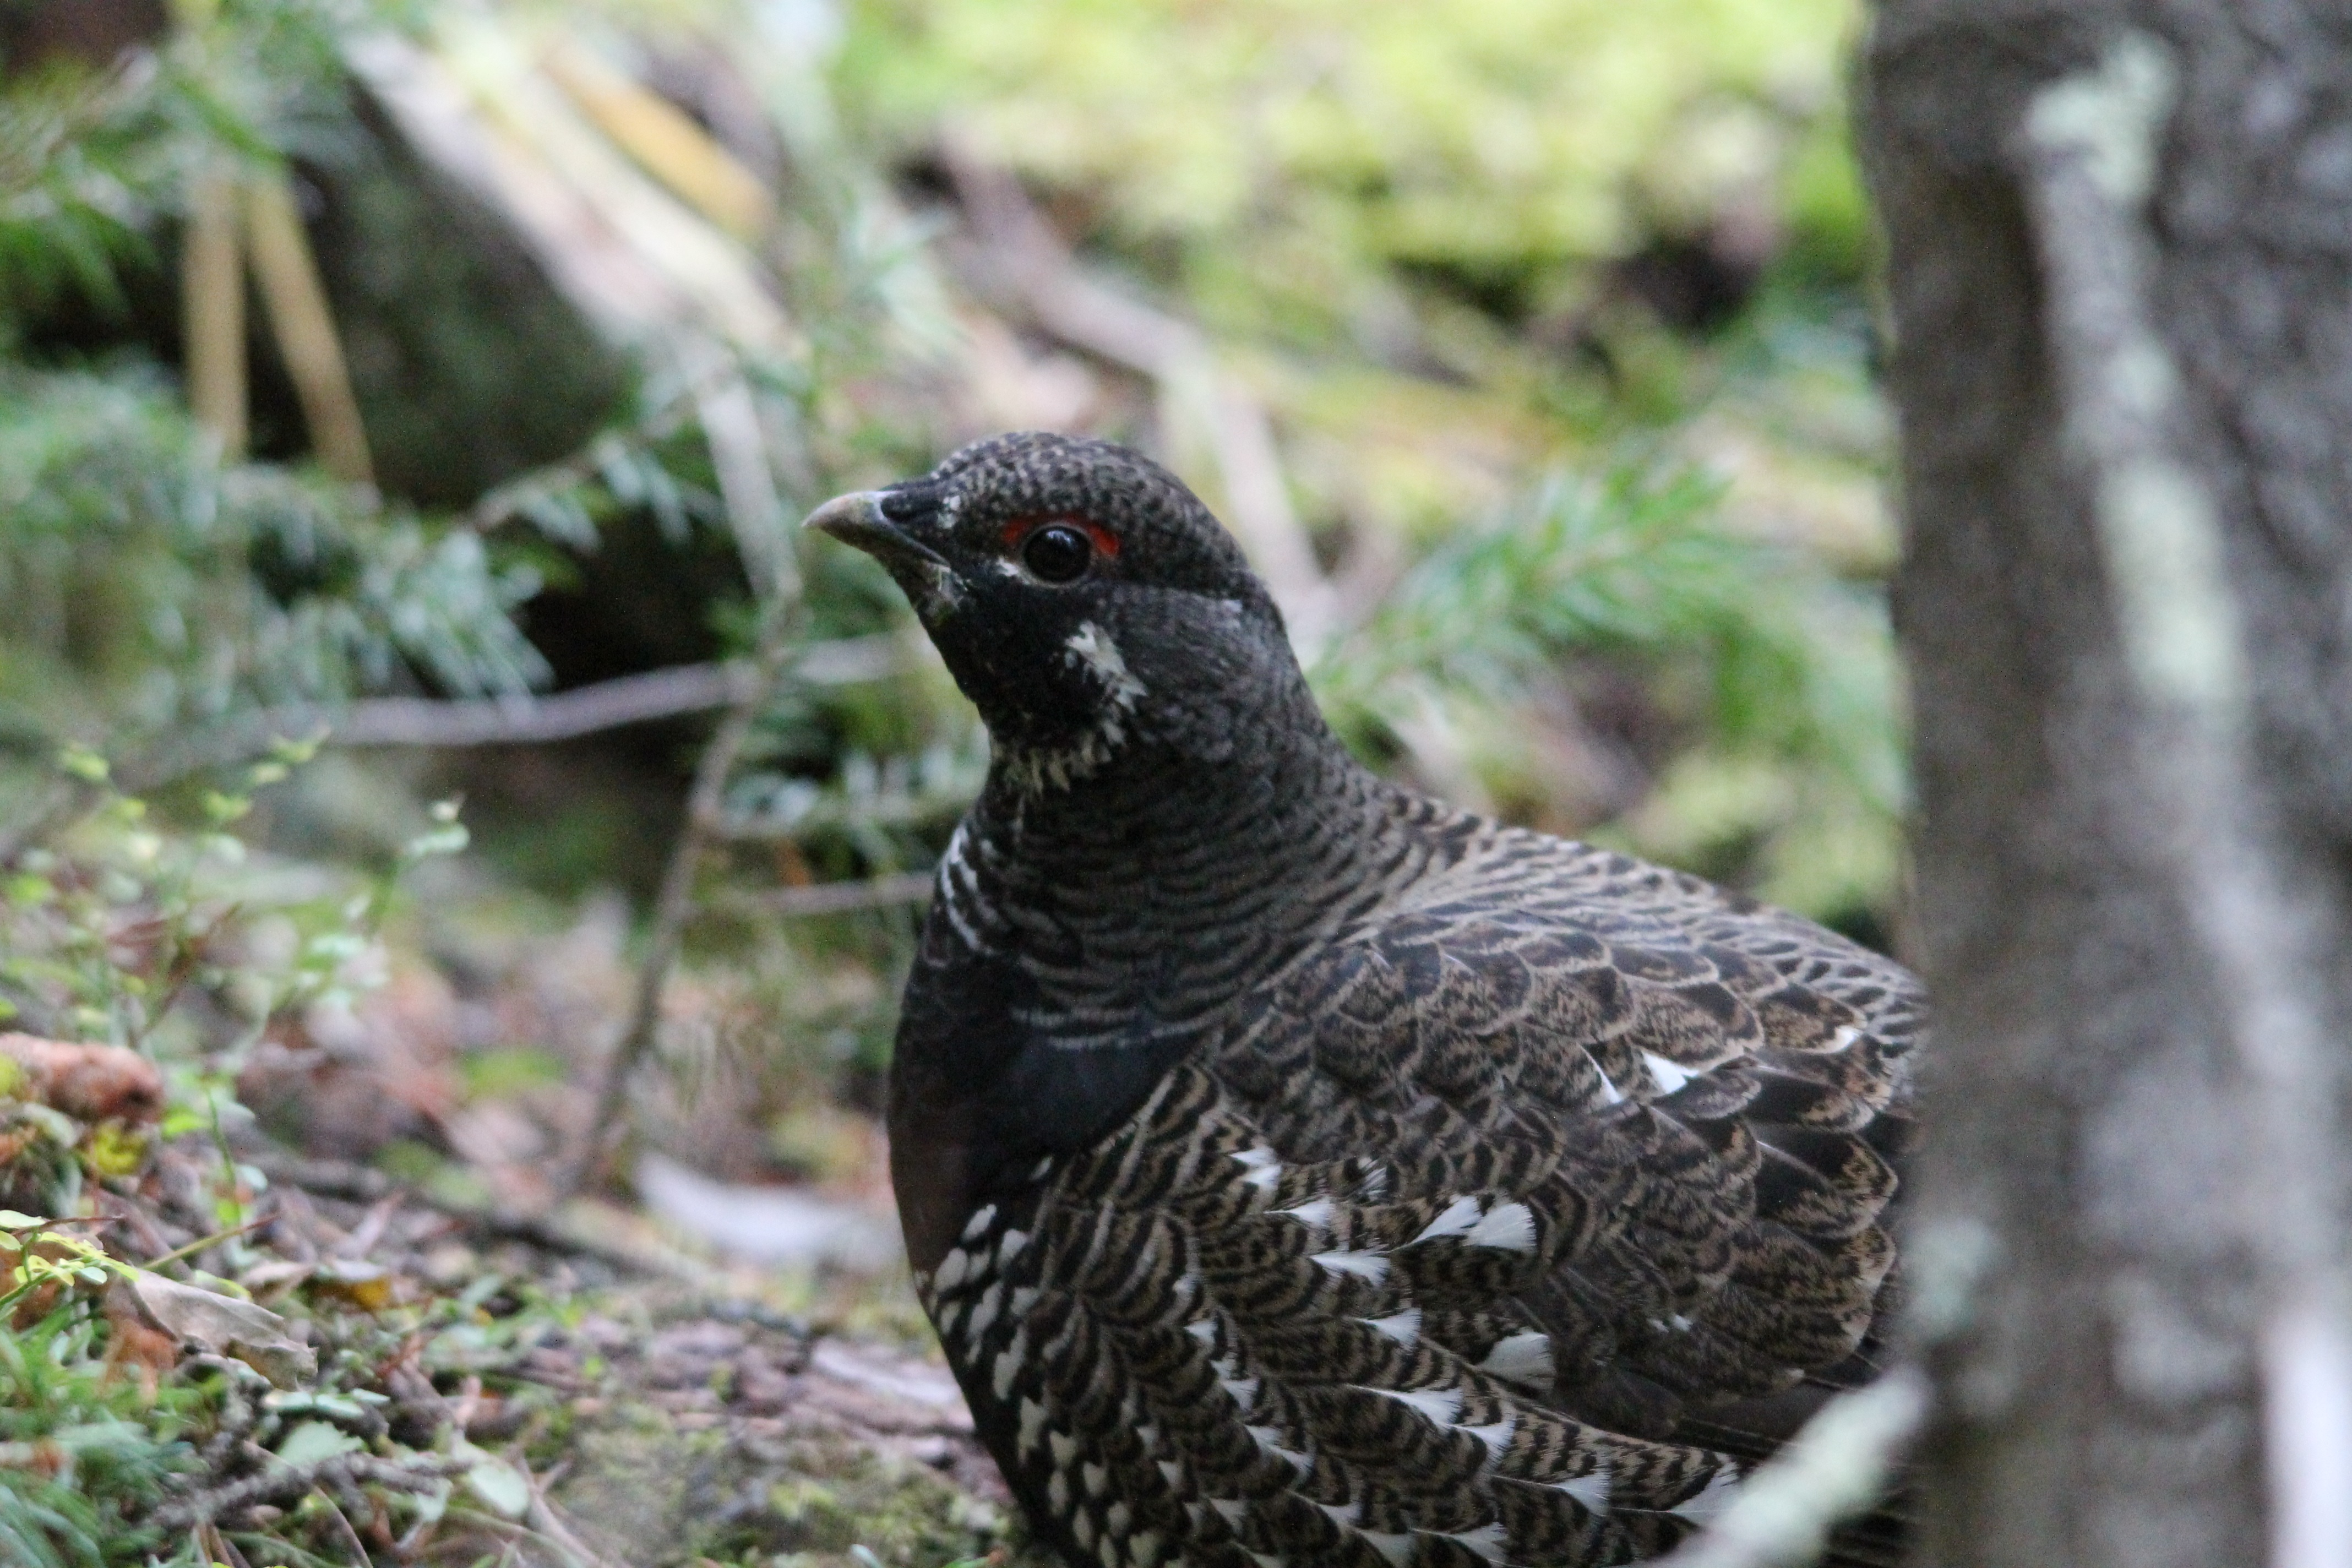
bird, animal, male, wildlife, beak, usa, fauna, canada, galliformes, vertebrate, adult, wild turkey, willow ptarmigan, willow grouse, red grouse